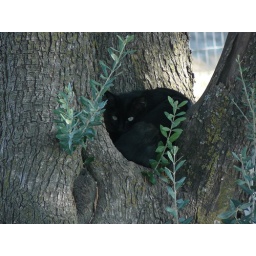
this cat was found sleeping in this tree (he's awake now)